Indian art

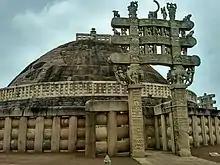
The Great Stupa at Sanchi, c. 273 BCE – 232 BCE (Mauryan Empire), enlarged c. 150 BCE – 50 BCE (Shunga Dynasty)

Yakshas seem to have been the object of an important cult in the early periods of Indian history, many of them being known such as Kubera, king of the Yakshas, Manibhadra or Mudgarpani. The Yakshas are a broad class of nature-spirits, usually benevolent, but sometimes mischievous or capricious, connected with water, fertility, trees, the forest, treasure and wilderness, and were the object of popular worship. Many of them were later incorporated into Buddhism, Jainism or Hinduism.